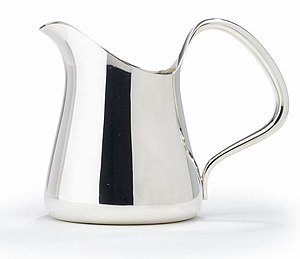
Henning Koppel
Mælkekande designet af Henning Koppel for Georg Jensen
Henning Koppel, søn af redaktør Valdemar Koppel og Elise var en dansk billedhugger og designer. Henning Koppel var tilknyttet Georg Jensens sølvsmedie.